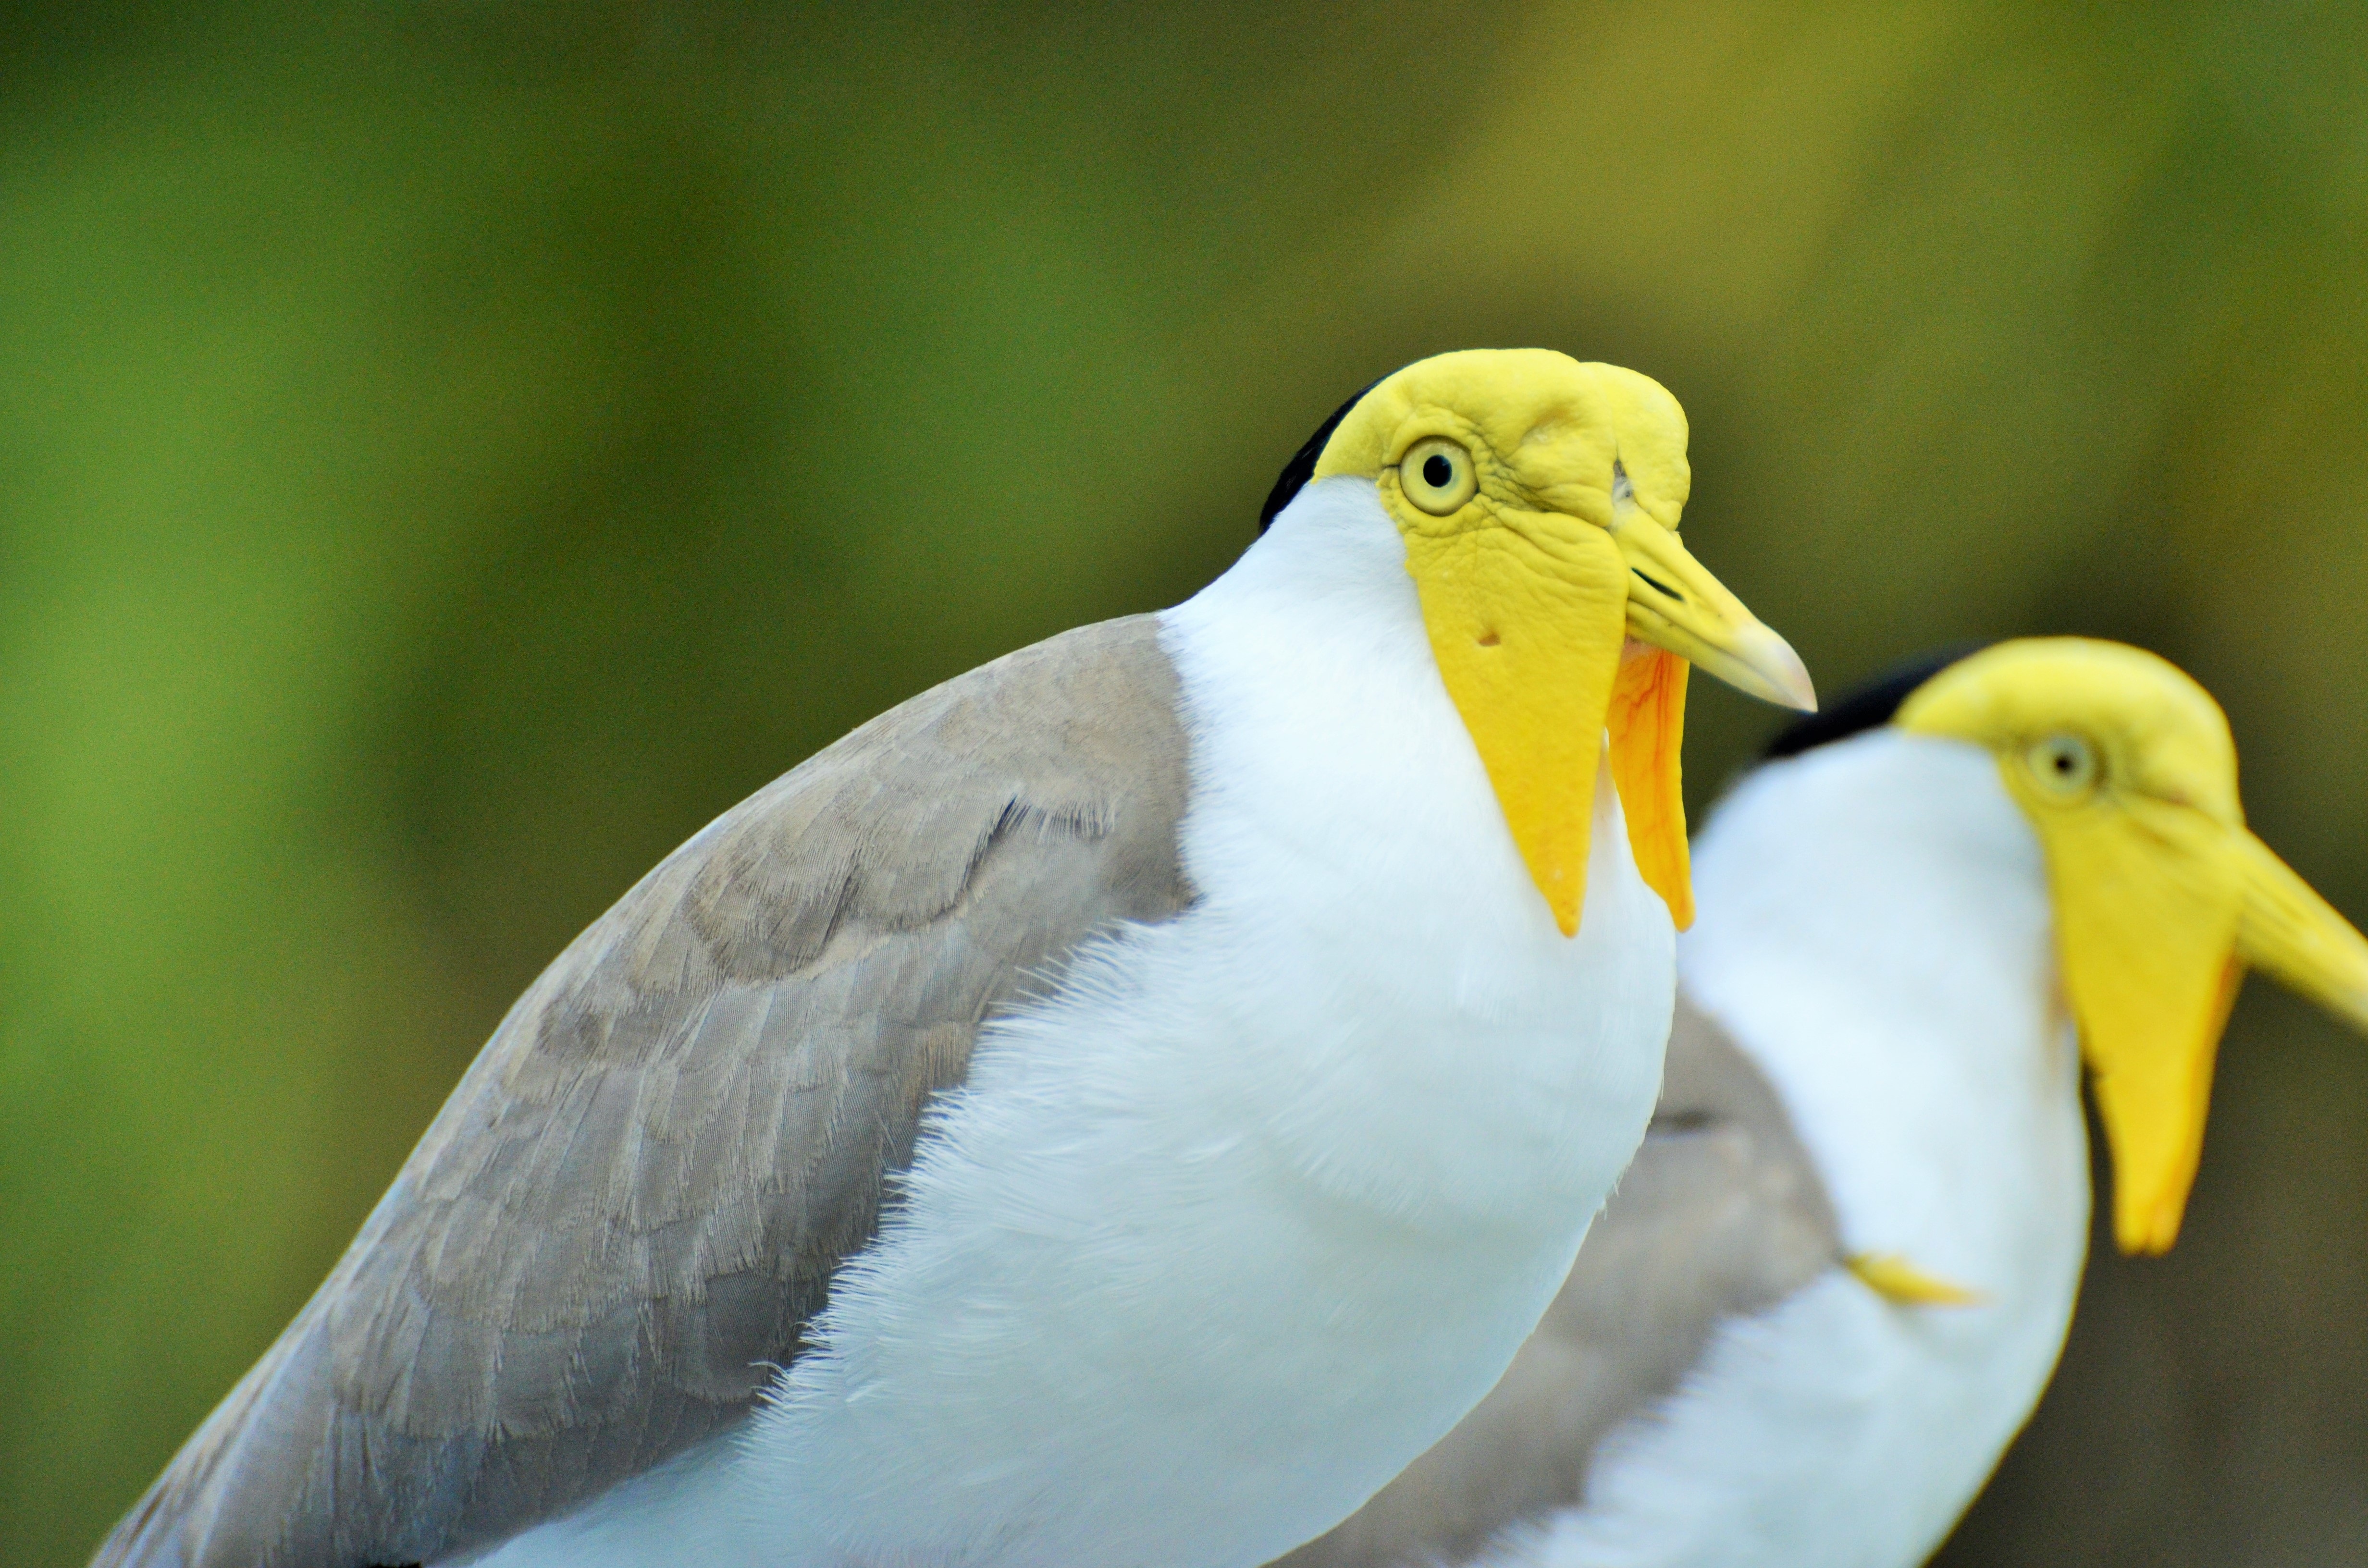
nature, bird, wing, animal, wildlife, zoo, green, beak, color, colorful, yellow, fauna, plumage, close up, ornithology, wild animal, feathers, animals, vertebrate, exotic bird, yellow headed bird, white and grey bird